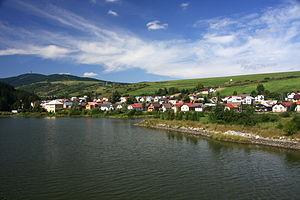
Štefanov nad Oravou est un village de Slovaquie situé dans la région de Žilina.